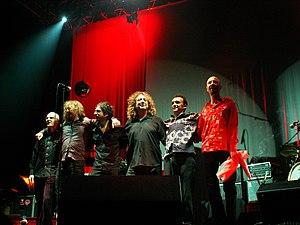
Justin Adams avec Robert Plant à Rennes en novembre 2005.
Justin Adams est un guitariste anglais de rock qui s'est orienté vers la musique africaine.